Yakovlev Yak-11

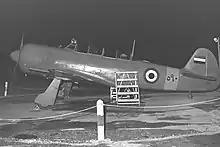
Egyptian Air Force Yak-11

The Yak-11 entered service in 1947, serving as a standard advanced trainer with the Soviet Air Forces and DOSAAF. Both the Yak-11 and C-11 were used in all Warsaw Pact countries and were exported to eighteen countries, including many African, Middle Eastern and Asian countries.